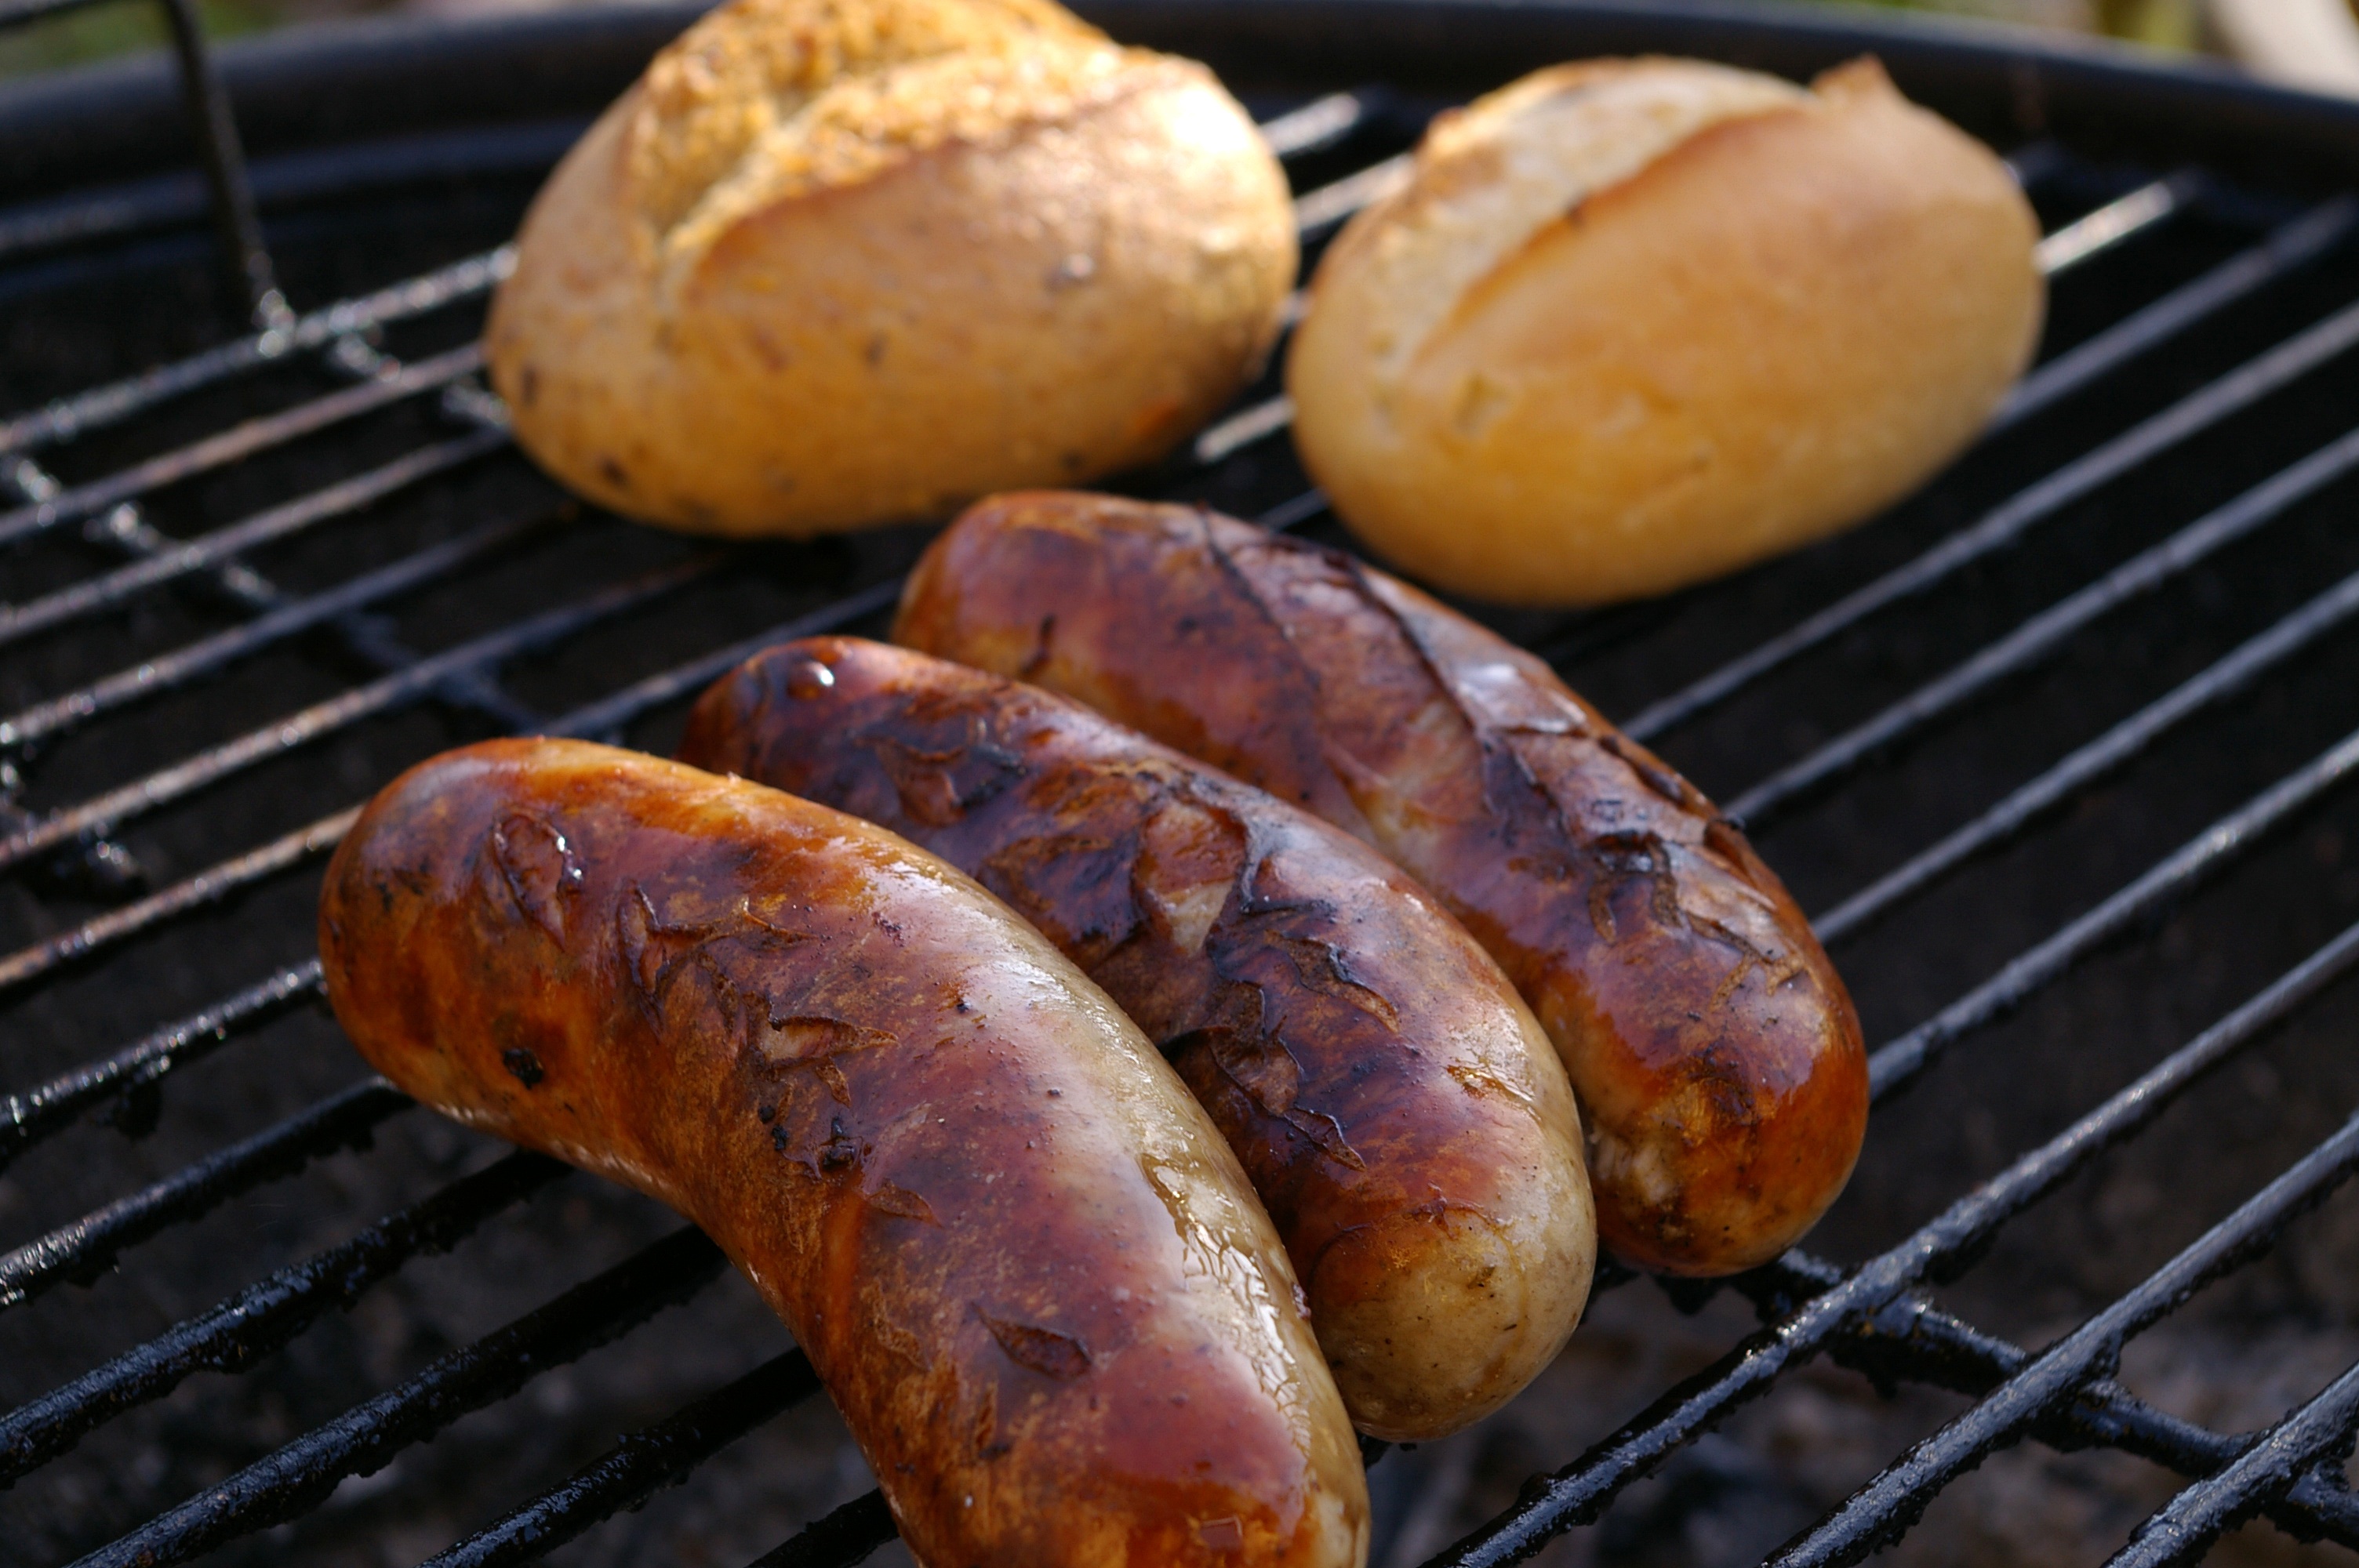
summer, celebration, dish, food, cooking, produce, bbq, barbeque, fire, garden, baking, eat, meat, barbecue, cuisine, delicious, steak, grill, sausage, charcoal, hot, party, tasty, roll, roasting, bratwurst, grilled, sausages, grilling, grilled meats, grill sausage, on grilling, human action, animal source foods